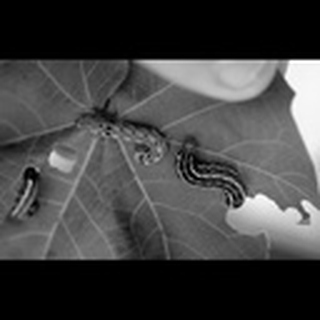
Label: cotton_army_worm